Buntkicktgut

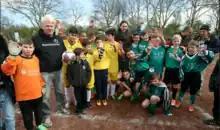
For Buntkicktgut in Dortmund, Neven Subotić is active as patron – here at the season's opener in the Nordstadt district.

According to the Buntkicktgut vision, football is a tool enabling young people to experience success. Through active participation, Buntkickgut's players learn the rules of football, how to be respectful, and how to manage and resolve conflict. Since 1997 over 40 000 children and young people from over 100 countries have taken part. Furthermore, the concept and methods of Buntkicktgut are being copied by other communities, foundations and clubs in other cities and regions. The project stems from the principle that younger children can learn from older children. Older children are trained and then put in a position of responsibility for the younger children. The leagues offer a place where conflicts are not shut out entirely, but occur in the controlled context of football where there are conflict resolution mechanisms in place, instead of elsewhere in more dangerous places. Street football works not least as an outlet for releasing aggression.